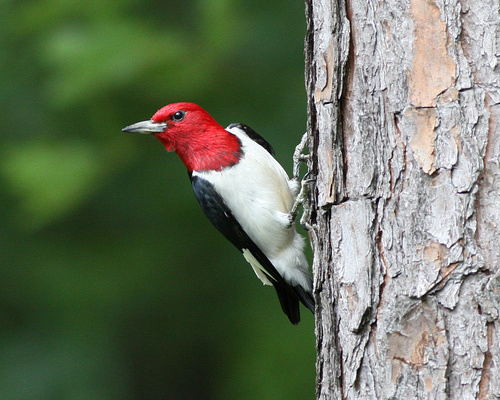
the head of the bird is red with a white body and a black wings.
a multicolored bird with black wings, a white rest of the body and a vivid red head and throat.
this bird has a grey bill, white breast and belly, a red head, and white primaries, with the rest of its feathers being wholly black.
the bird has a red crown and a black eyering and bill.
this bird is black, white, and red in color with a sharp beak, and black eye rings.
this particular bird has a white belly and breast and a red head and neck
this bird has wings that are black and has a red heada bird with a red head, black eyes and wings, and a white bill, breast, and belly.
a white bird with black wings, red head and white bill.
this particular bird has a belly that is white with black secondaries
Species: Red Headed Woodpecker